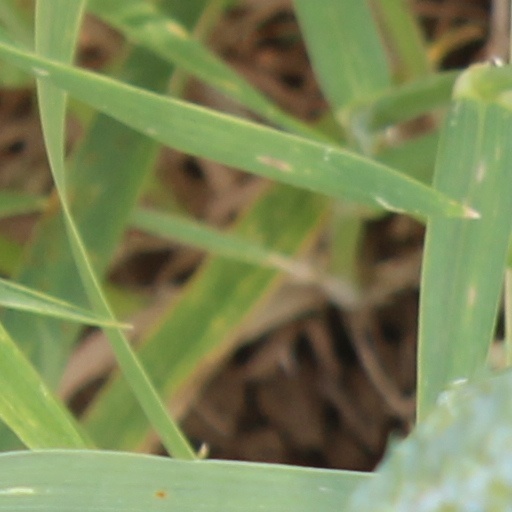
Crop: wheat